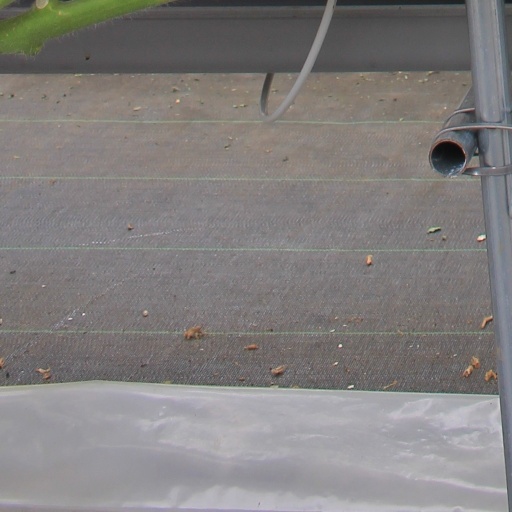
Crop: tomato